Crotona Park East, Bronx

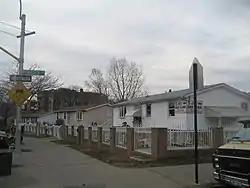
Ranch style homes along Charlotte Street, from Boston Road.

From 1670, the land of the neighborhood was the estate of the Morris family in Westchester County.